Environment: real
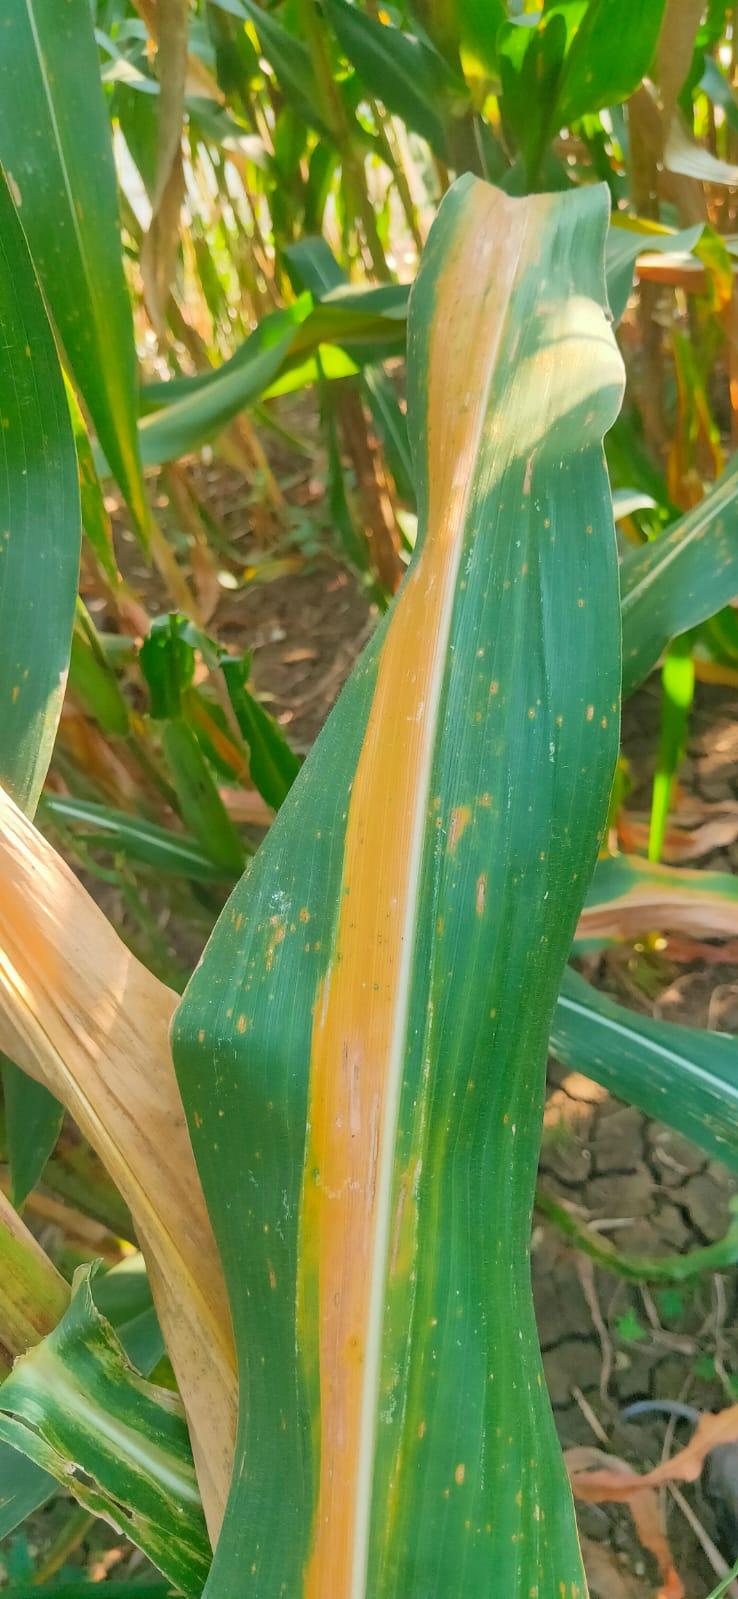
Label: nitrogen_deficiency